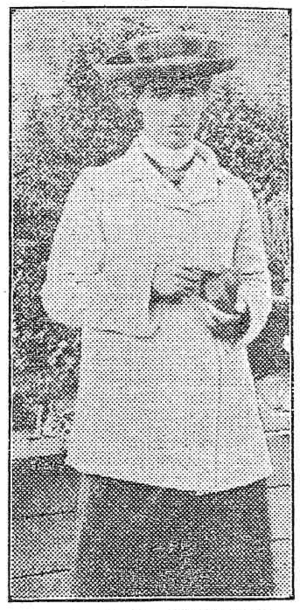
Edith Rebecca Saunders née le 14 octobre 1865, morte le 6 juin 1945 est une généticienne britannique et anatomiste des plantes. Elle joue un rôle actif dans la redécouverte des lois de Mendel sur l'hérédité, la compréhension de l'héritage des caractéristiques chez les plantes. Elle est la première collaboratrice du généticien William Bateson. Elle développe également de nombreux travaux sur l'anatomie des fleurs, en particulier sur les gynécées, les organes de reproduction féminins des fleurs.